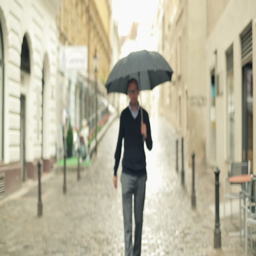
young man with umbrella and phone walking on the street